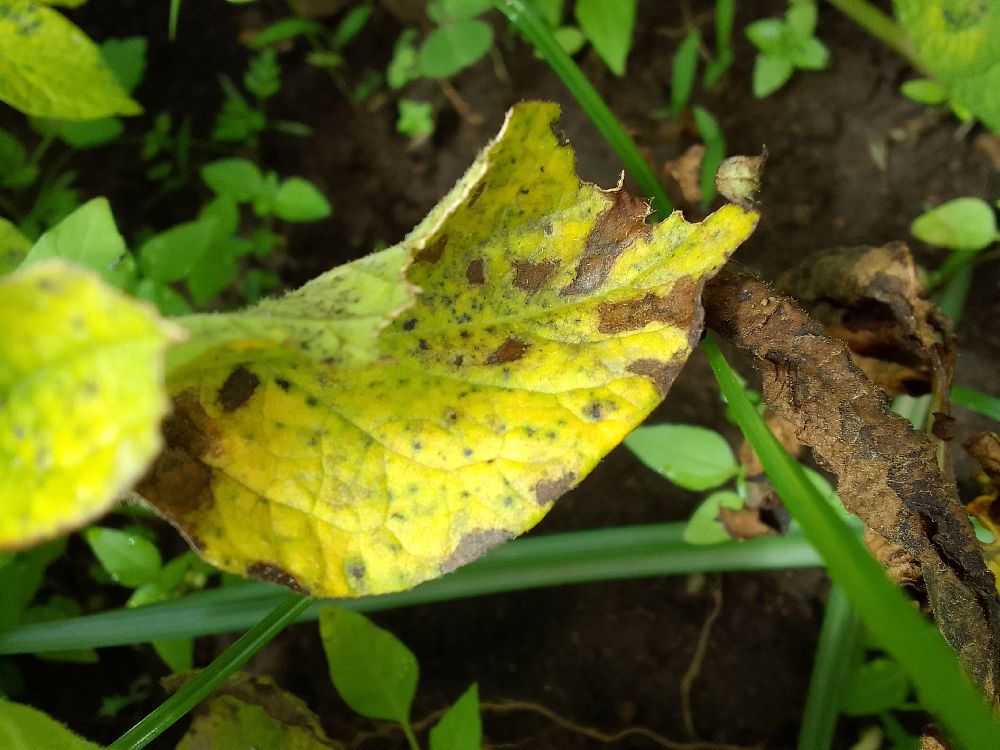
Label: Early blight